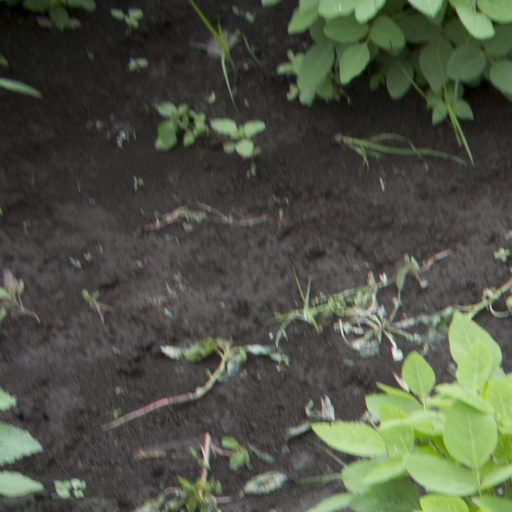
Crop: soybean